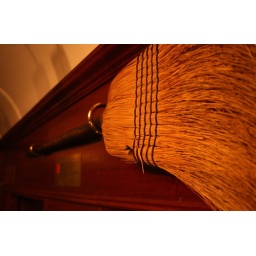
Inside the train car in the plaza at 45 Beale